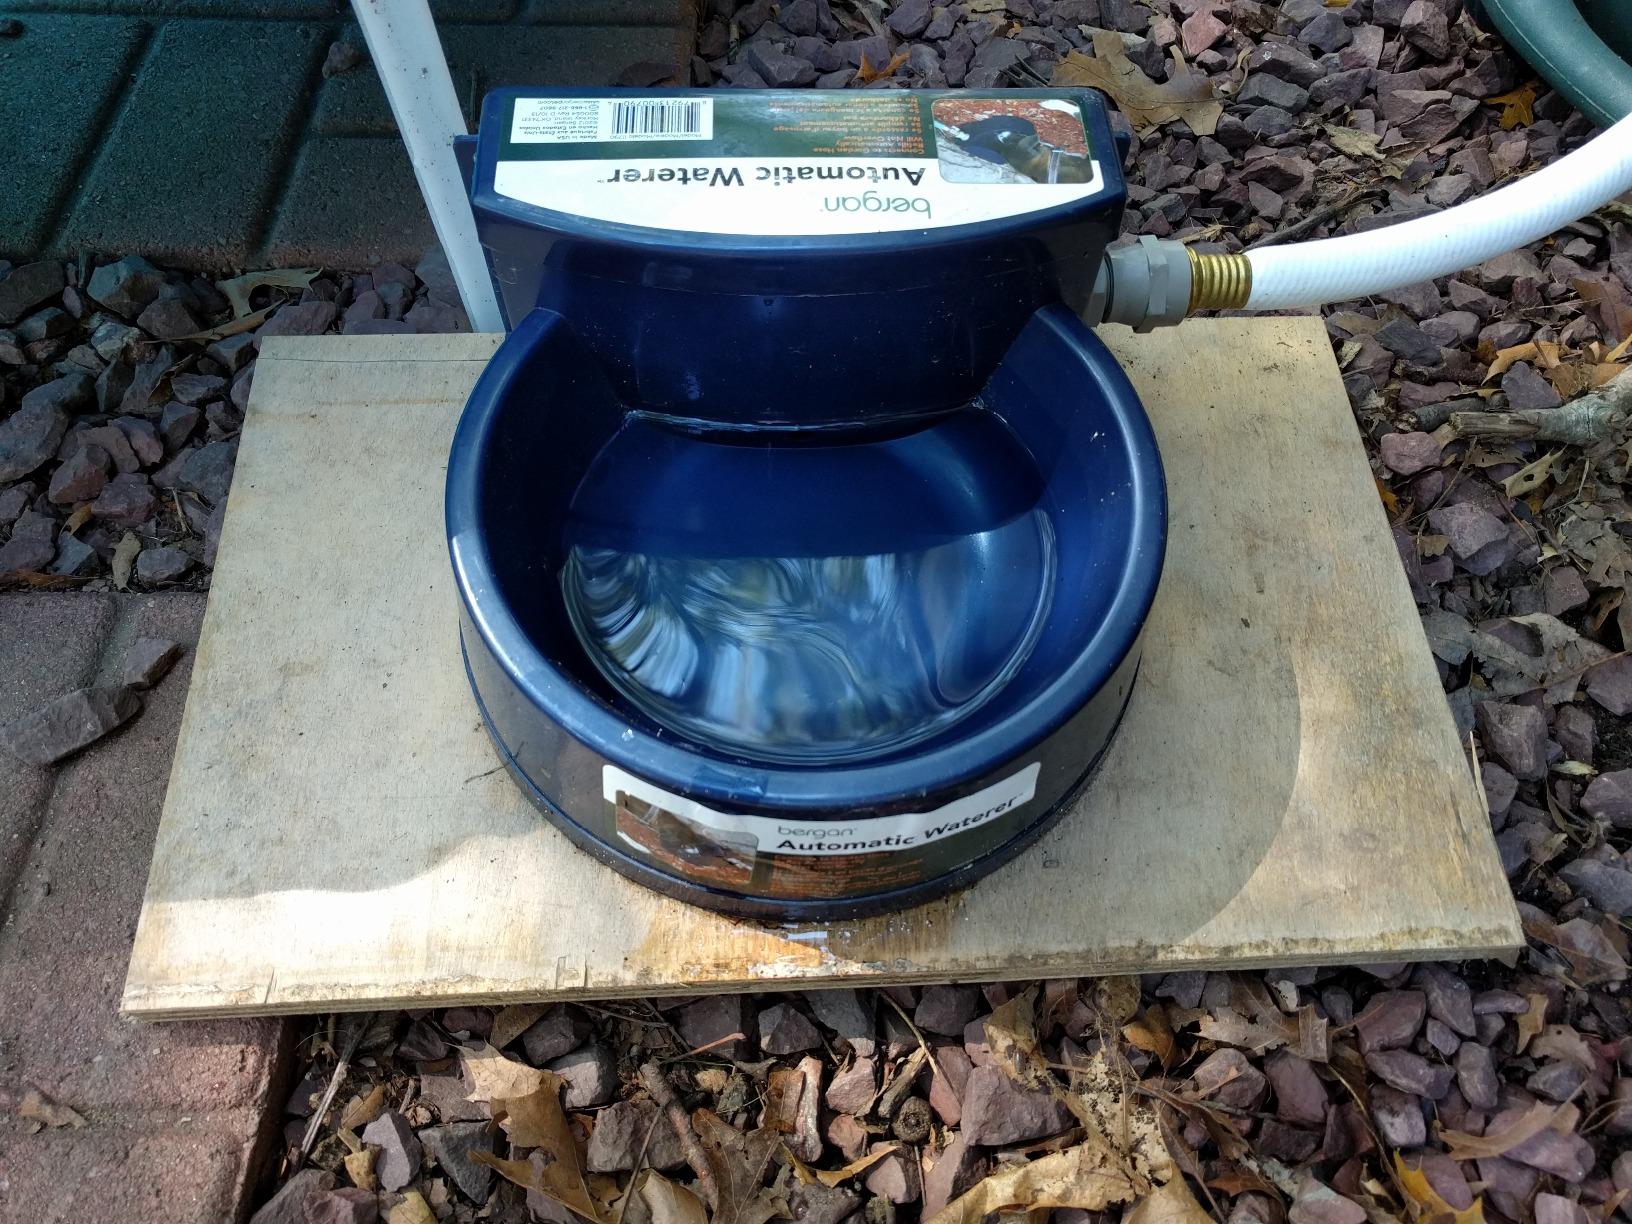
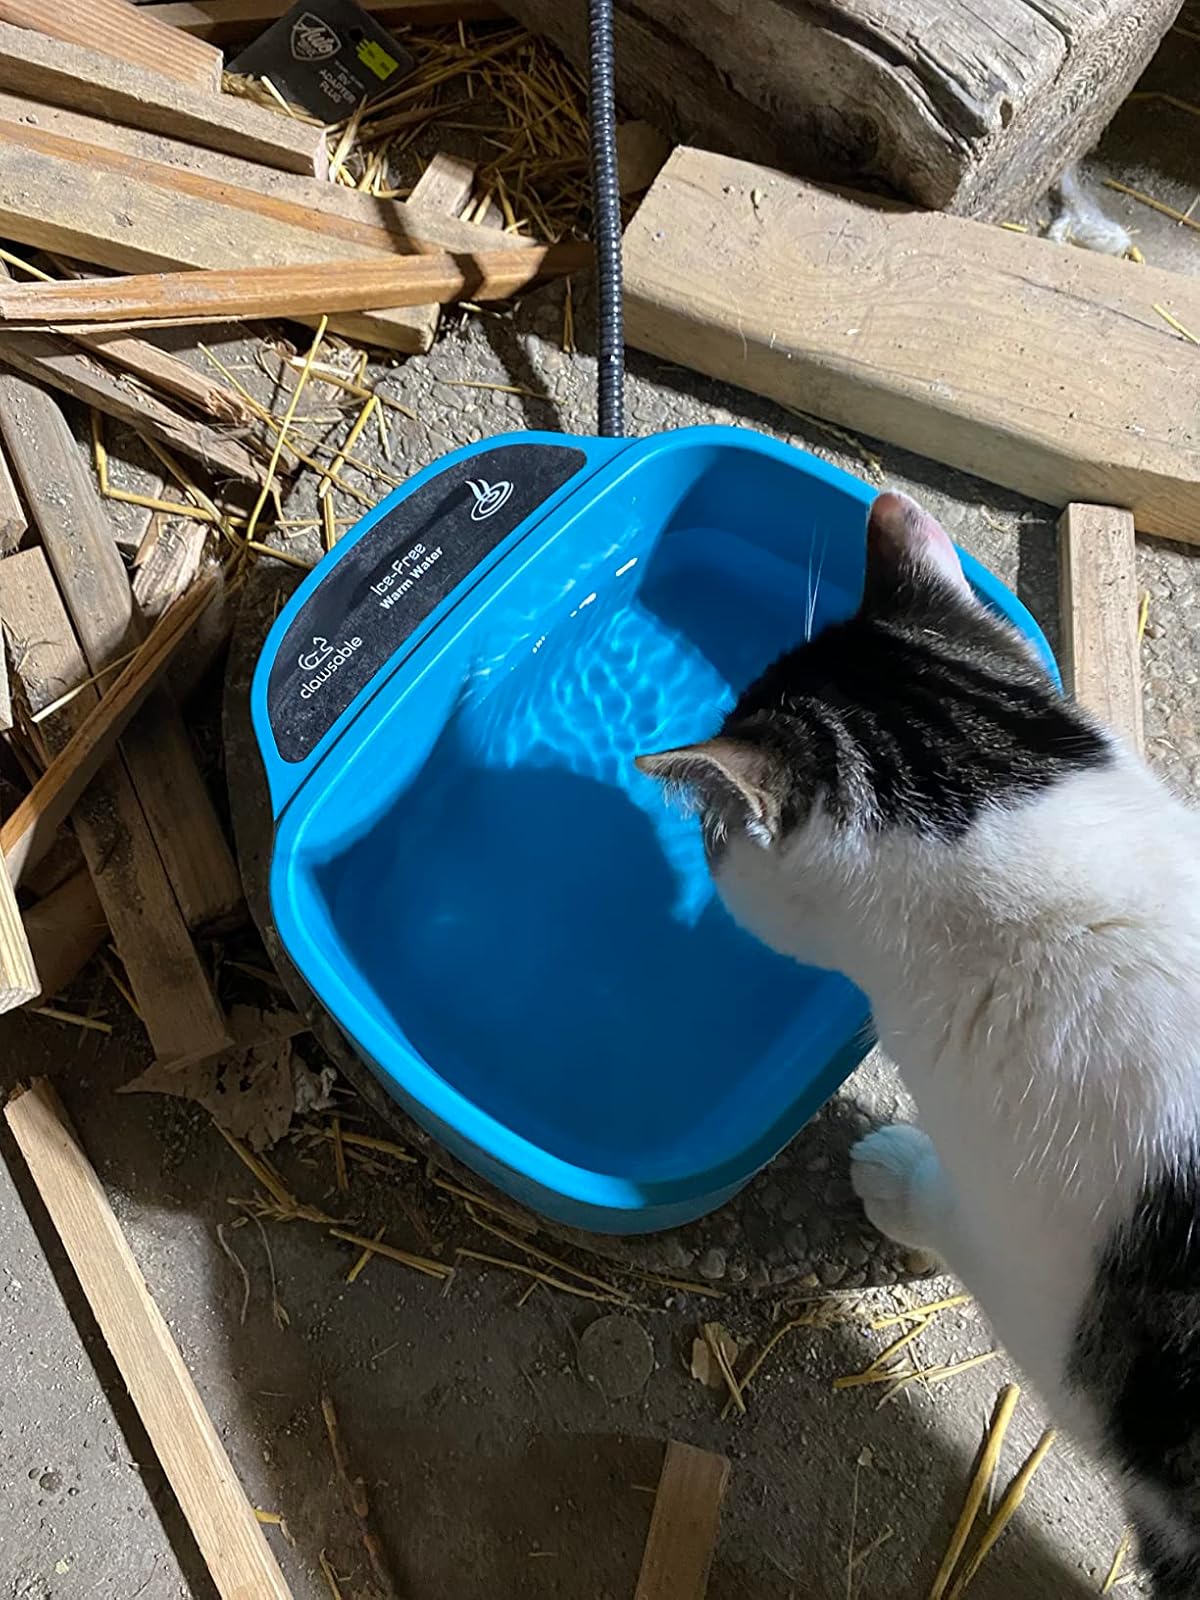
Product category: items_bowl
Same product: no